Leekstermeer

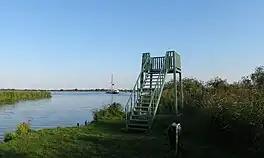
Observation tower near the Leekstermeer

The Leekstermeer (also known as Zulthermeer) is a lake in the Netherlands. It is the biggest lake of the province of Drenthe. The lake and its surrounding area, the "Leekstermeergebied" has been a designated Ramsar Wetland since 2000.